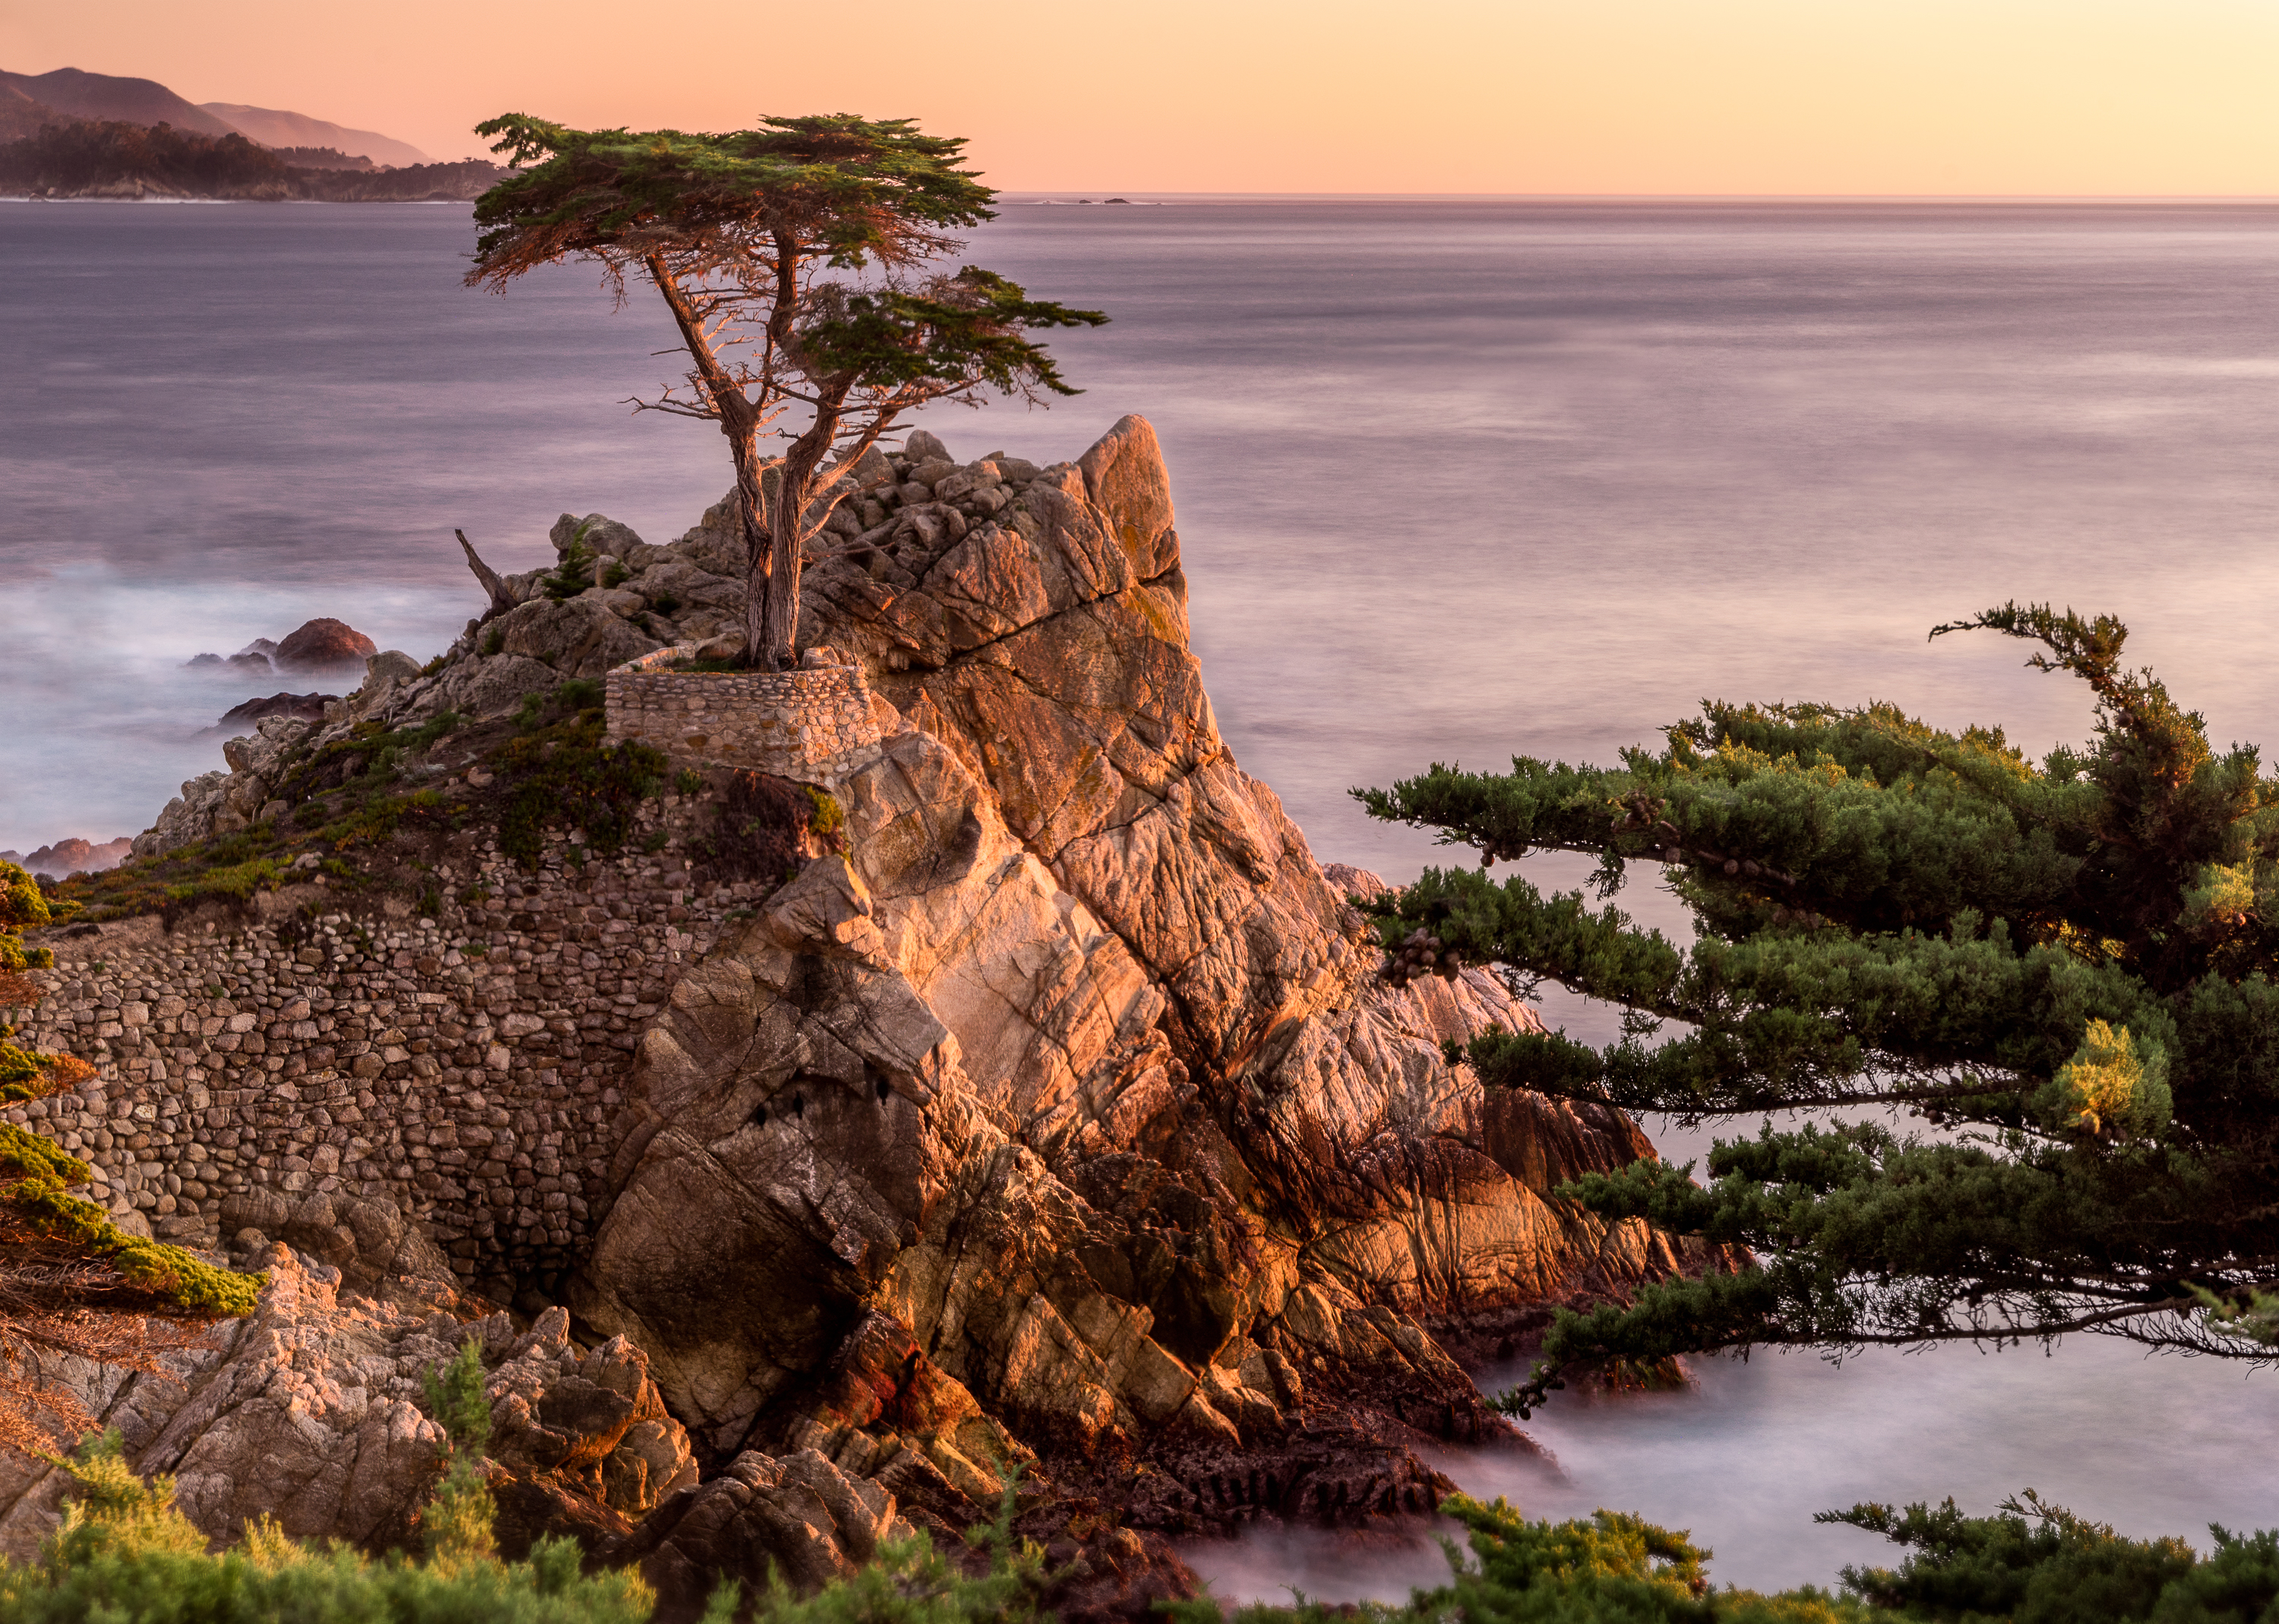
landscape, sea, coast, tree, nature, rock, ocean, cloud, sunset, shore, flower, cliff, reflection, bay, terrain, material, body of water, cape, woody plant